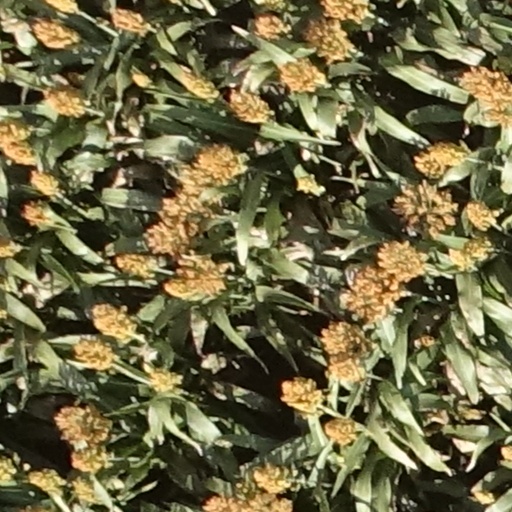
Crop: sorghum